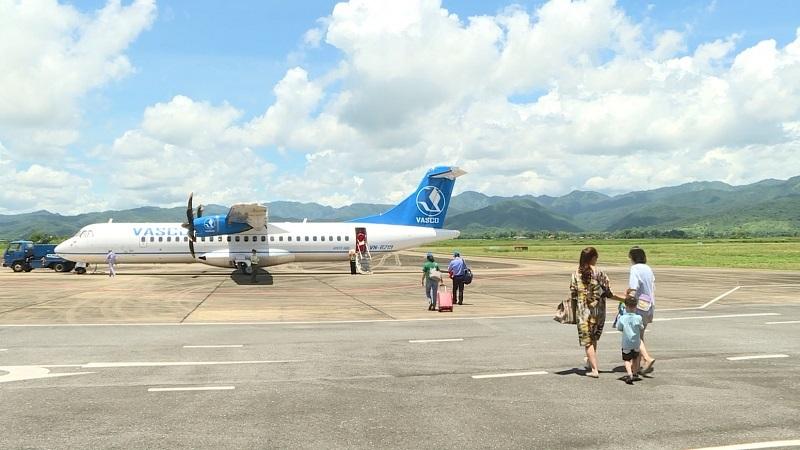
có một chiếc máy bay xuất hiện ở trong bức ảnh